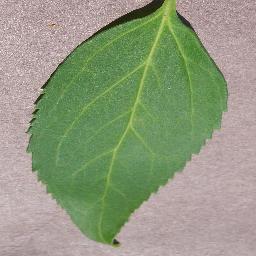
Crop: cherry
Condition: (including_sour)_healthy